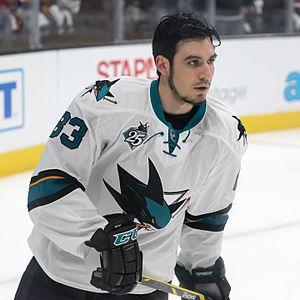
Matthew "Matt" Nieto est un joueur professionnel américain de hockey sur glace. Il évolue au poste d'ailier gauche.